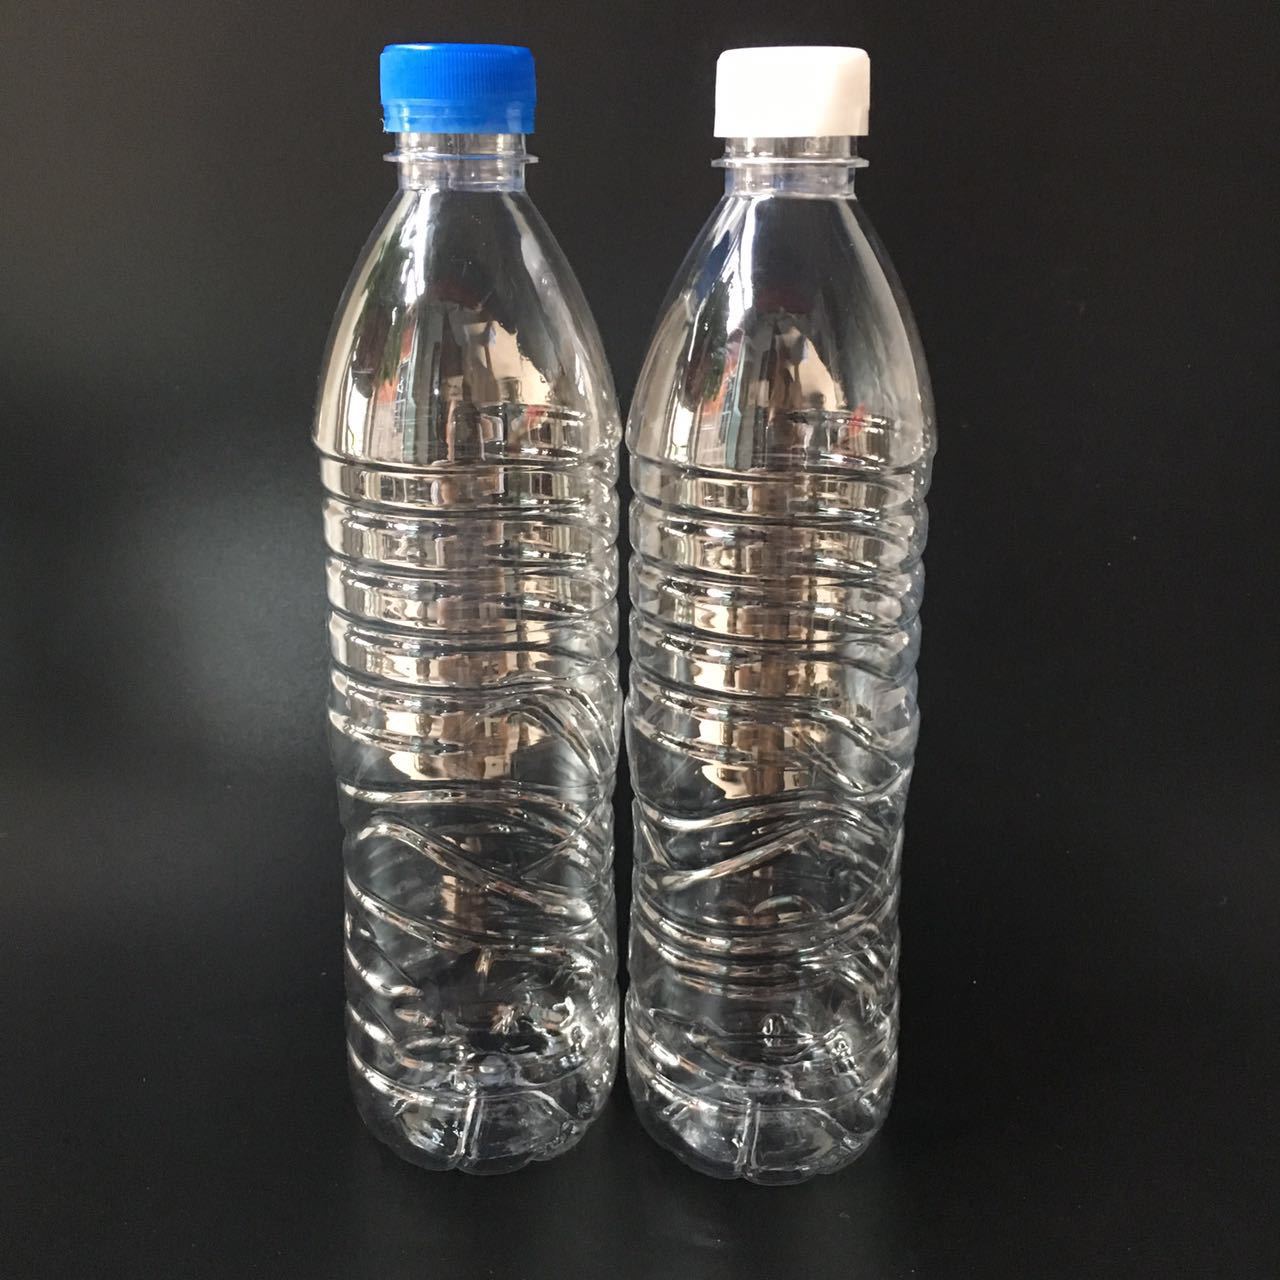
Waste category: plastic